Drinking the Kool-Aid

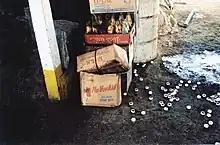
A box of Flavor Aid found amongst other beverages at Jonestown

On November 18, 1978, Jones ordered that the members of Representative Leo Ryan's party be killed after several defectors chose to leave with the party. Residents of the commune later committed suicide by drinking a grape flavored beverage laced with potassium cyanide. Some were forced to drink it, some such as small children, drank it unknowingly. Roughly 918 people died.